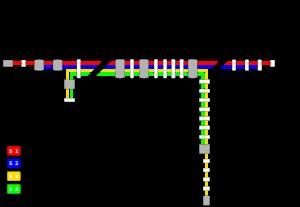
Bruchsal, que l'on trouve également écrit Brücksaal, est une ville d'Allemagne, située au nord de Karlsruhe dans le Bade-Wurtemberg. C'est la plus grosse ville de l'arrondissement de Karlsruhe. Elle possède le plus grand marché d'asperges d'Europe.